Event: Nepal Earthquake
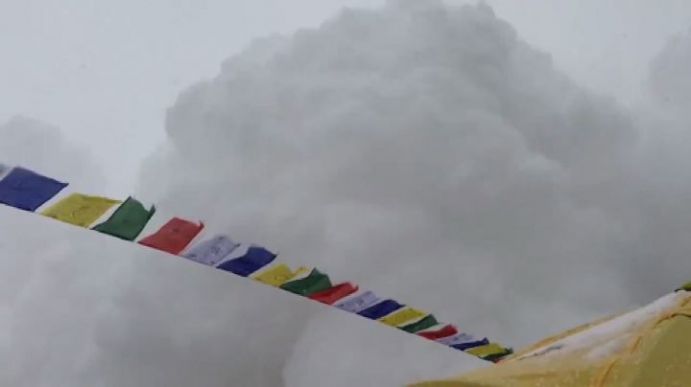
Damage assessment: no_damage